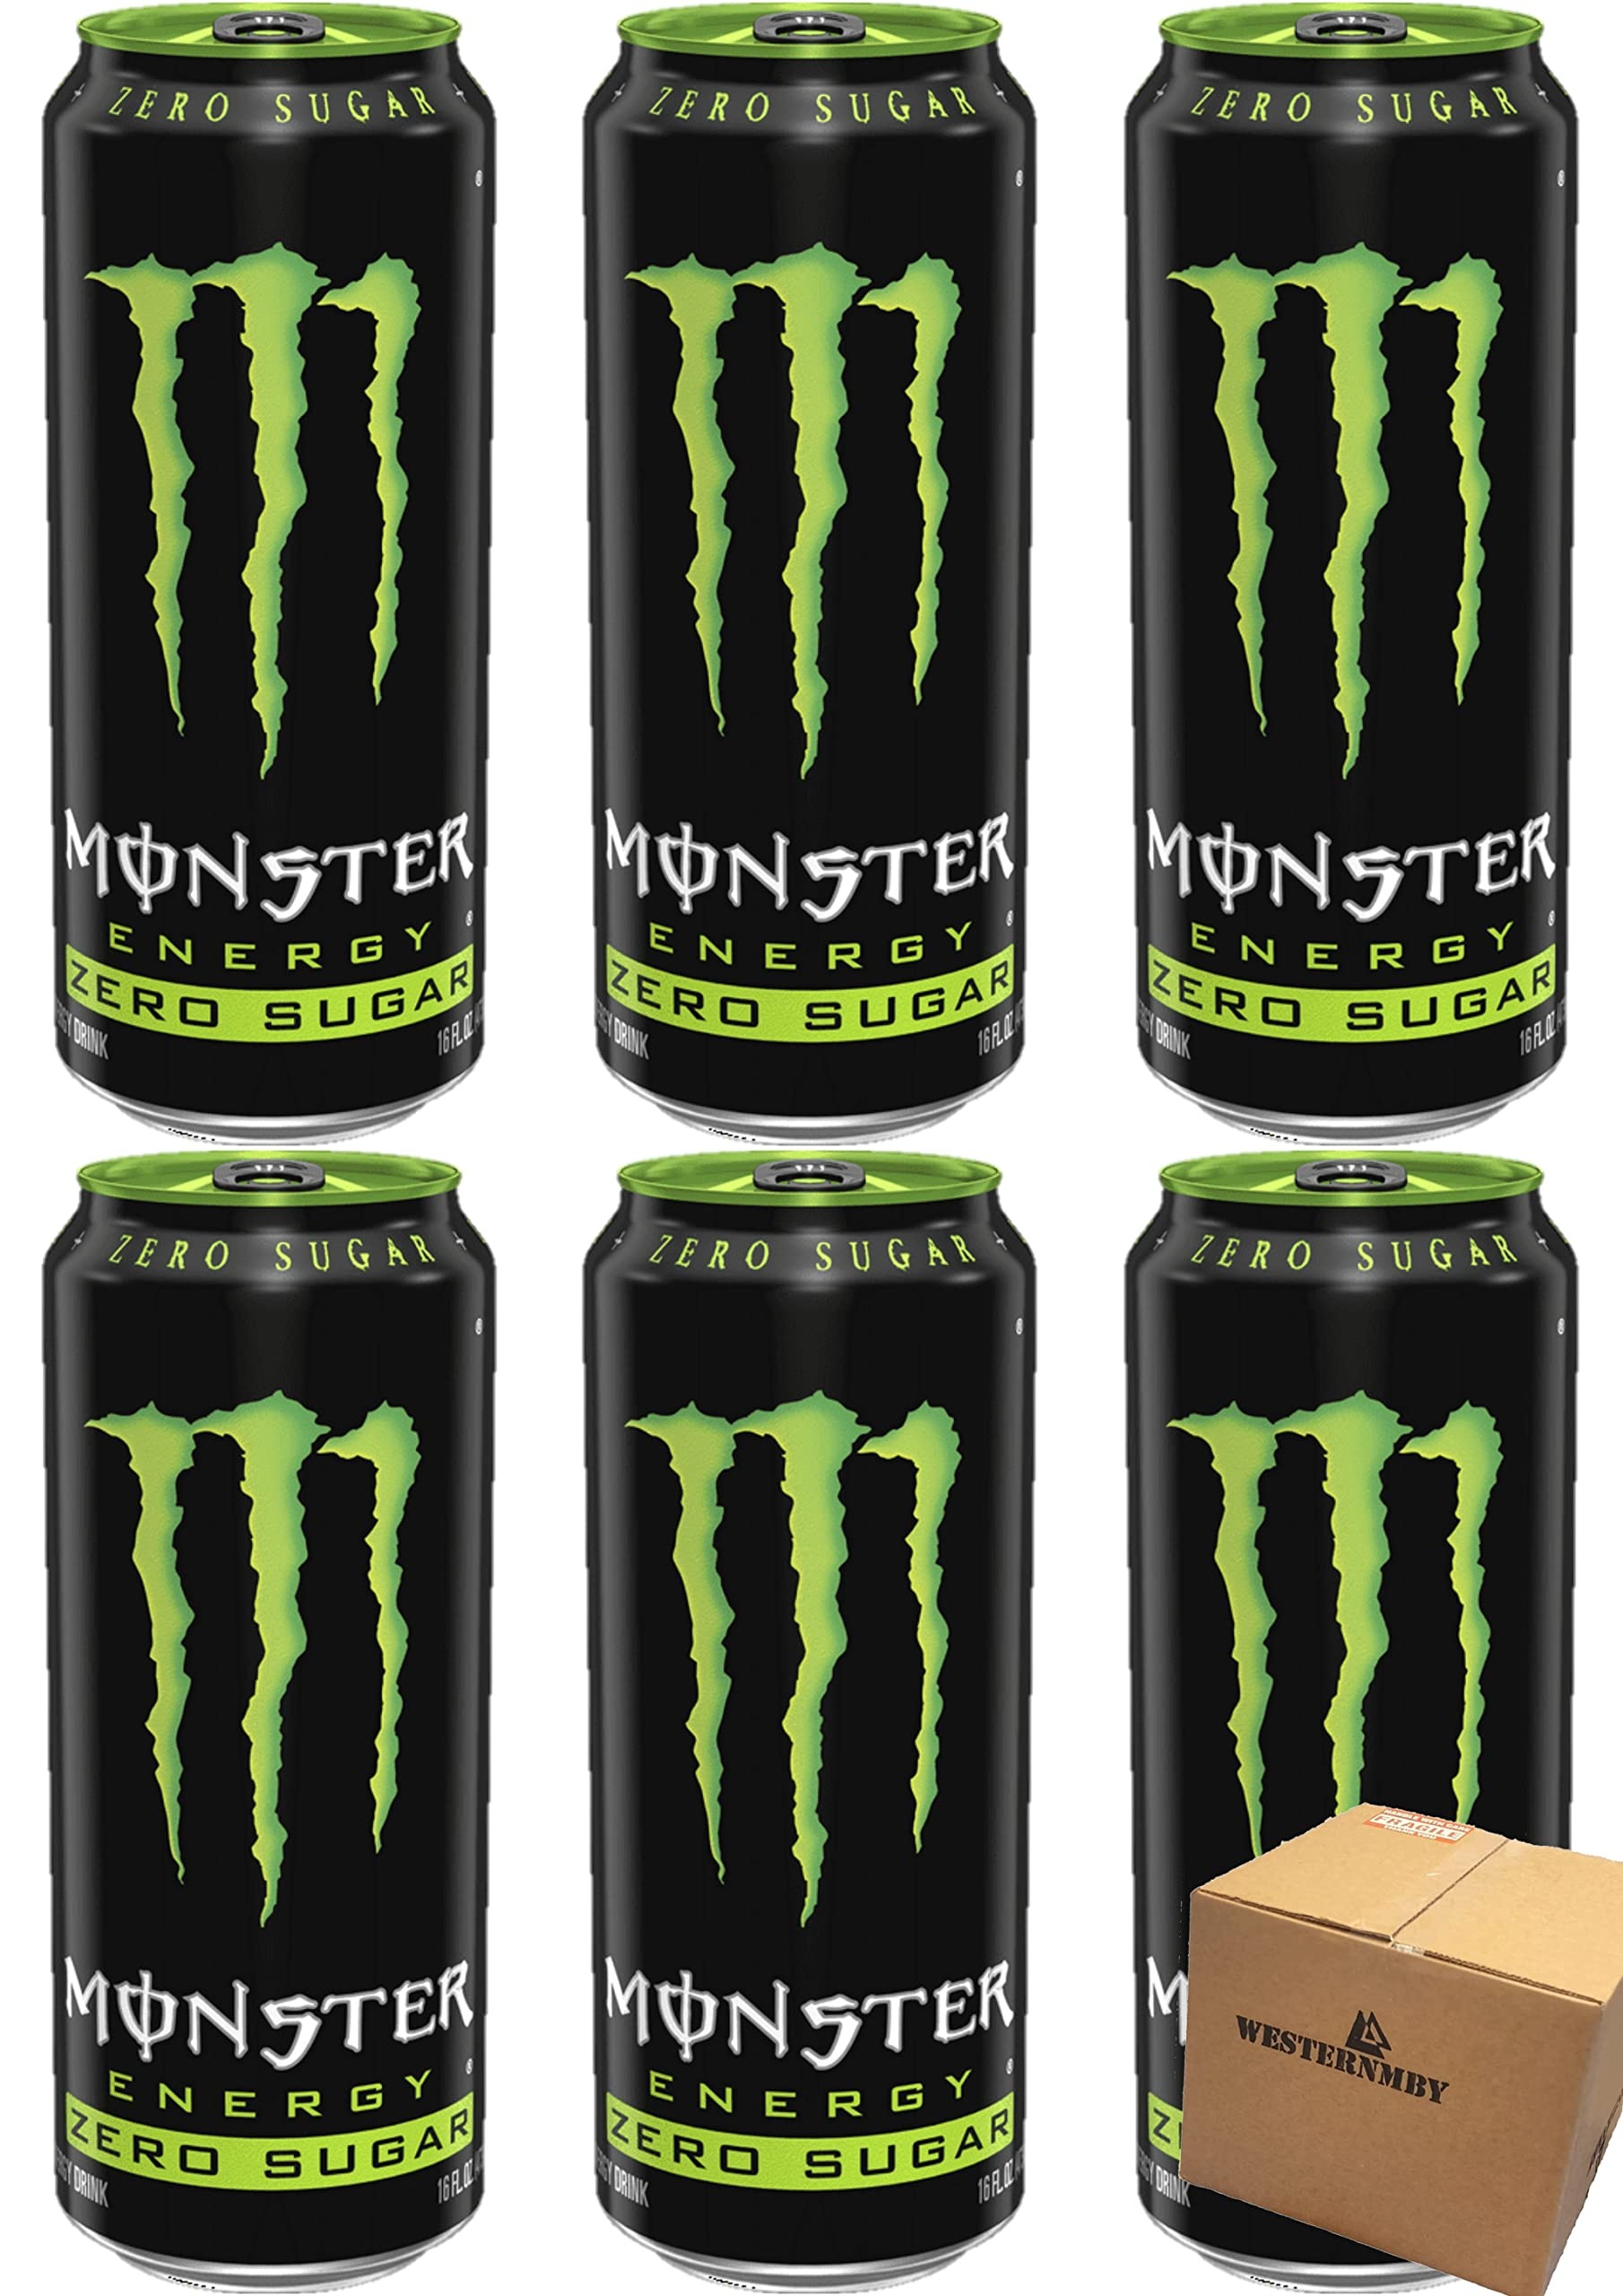
Item Name: WESTERNMBY Monster Original Energy Zero Sugar Cans, 16 fl oz, 6 Cans
Bullet Point 1: Monster original Energy Zero Sugar Cans, 16 fl oz, 6 Cans
Bullet Point 2: Drink zero, It Is Health That Is Real Wealth And Not Pieces Of Gold And Silver
Bullet Point 3: 6 cans / 16 fl oz
Bullet Point 4: Age Range Description: Adult
Value: 6.0
Unit: Count

Price: 2.59